Answer in natural language. How many Desks are visible in the scene? Choose between the following options: 4, 1, 6, 5 or 1
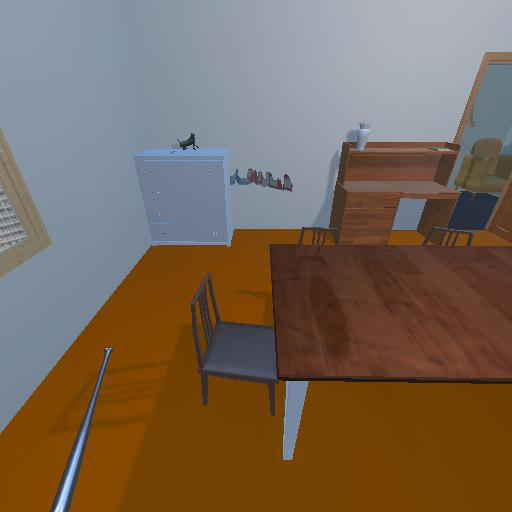
<answer>1</answer>